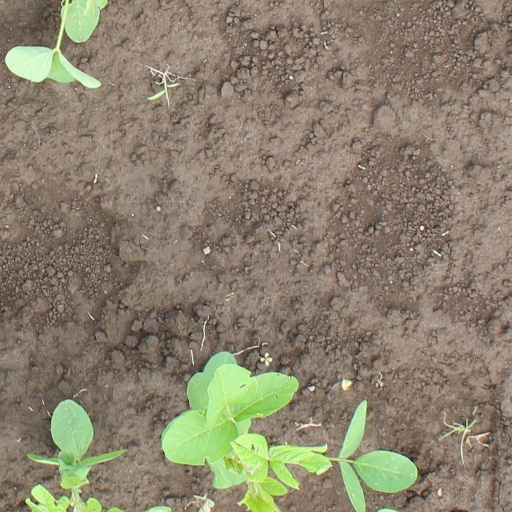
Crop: soybean